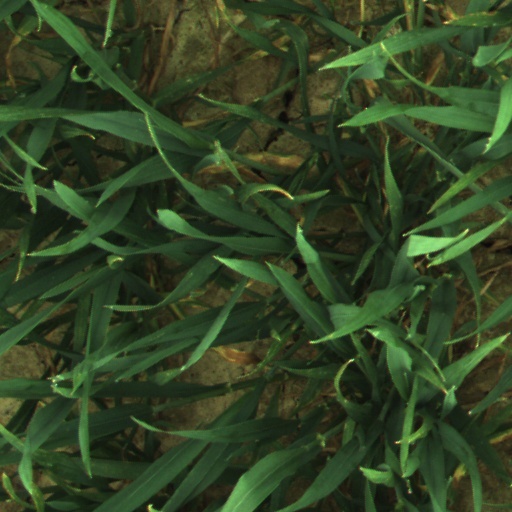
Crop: wheat